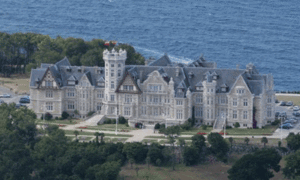
Le Palais royal de la Magdalena est un palais du début du XXᵉ siècle situé sur la presqu'île de la Magdalena dans la ville de Santander, Cantabrie en Espagne.